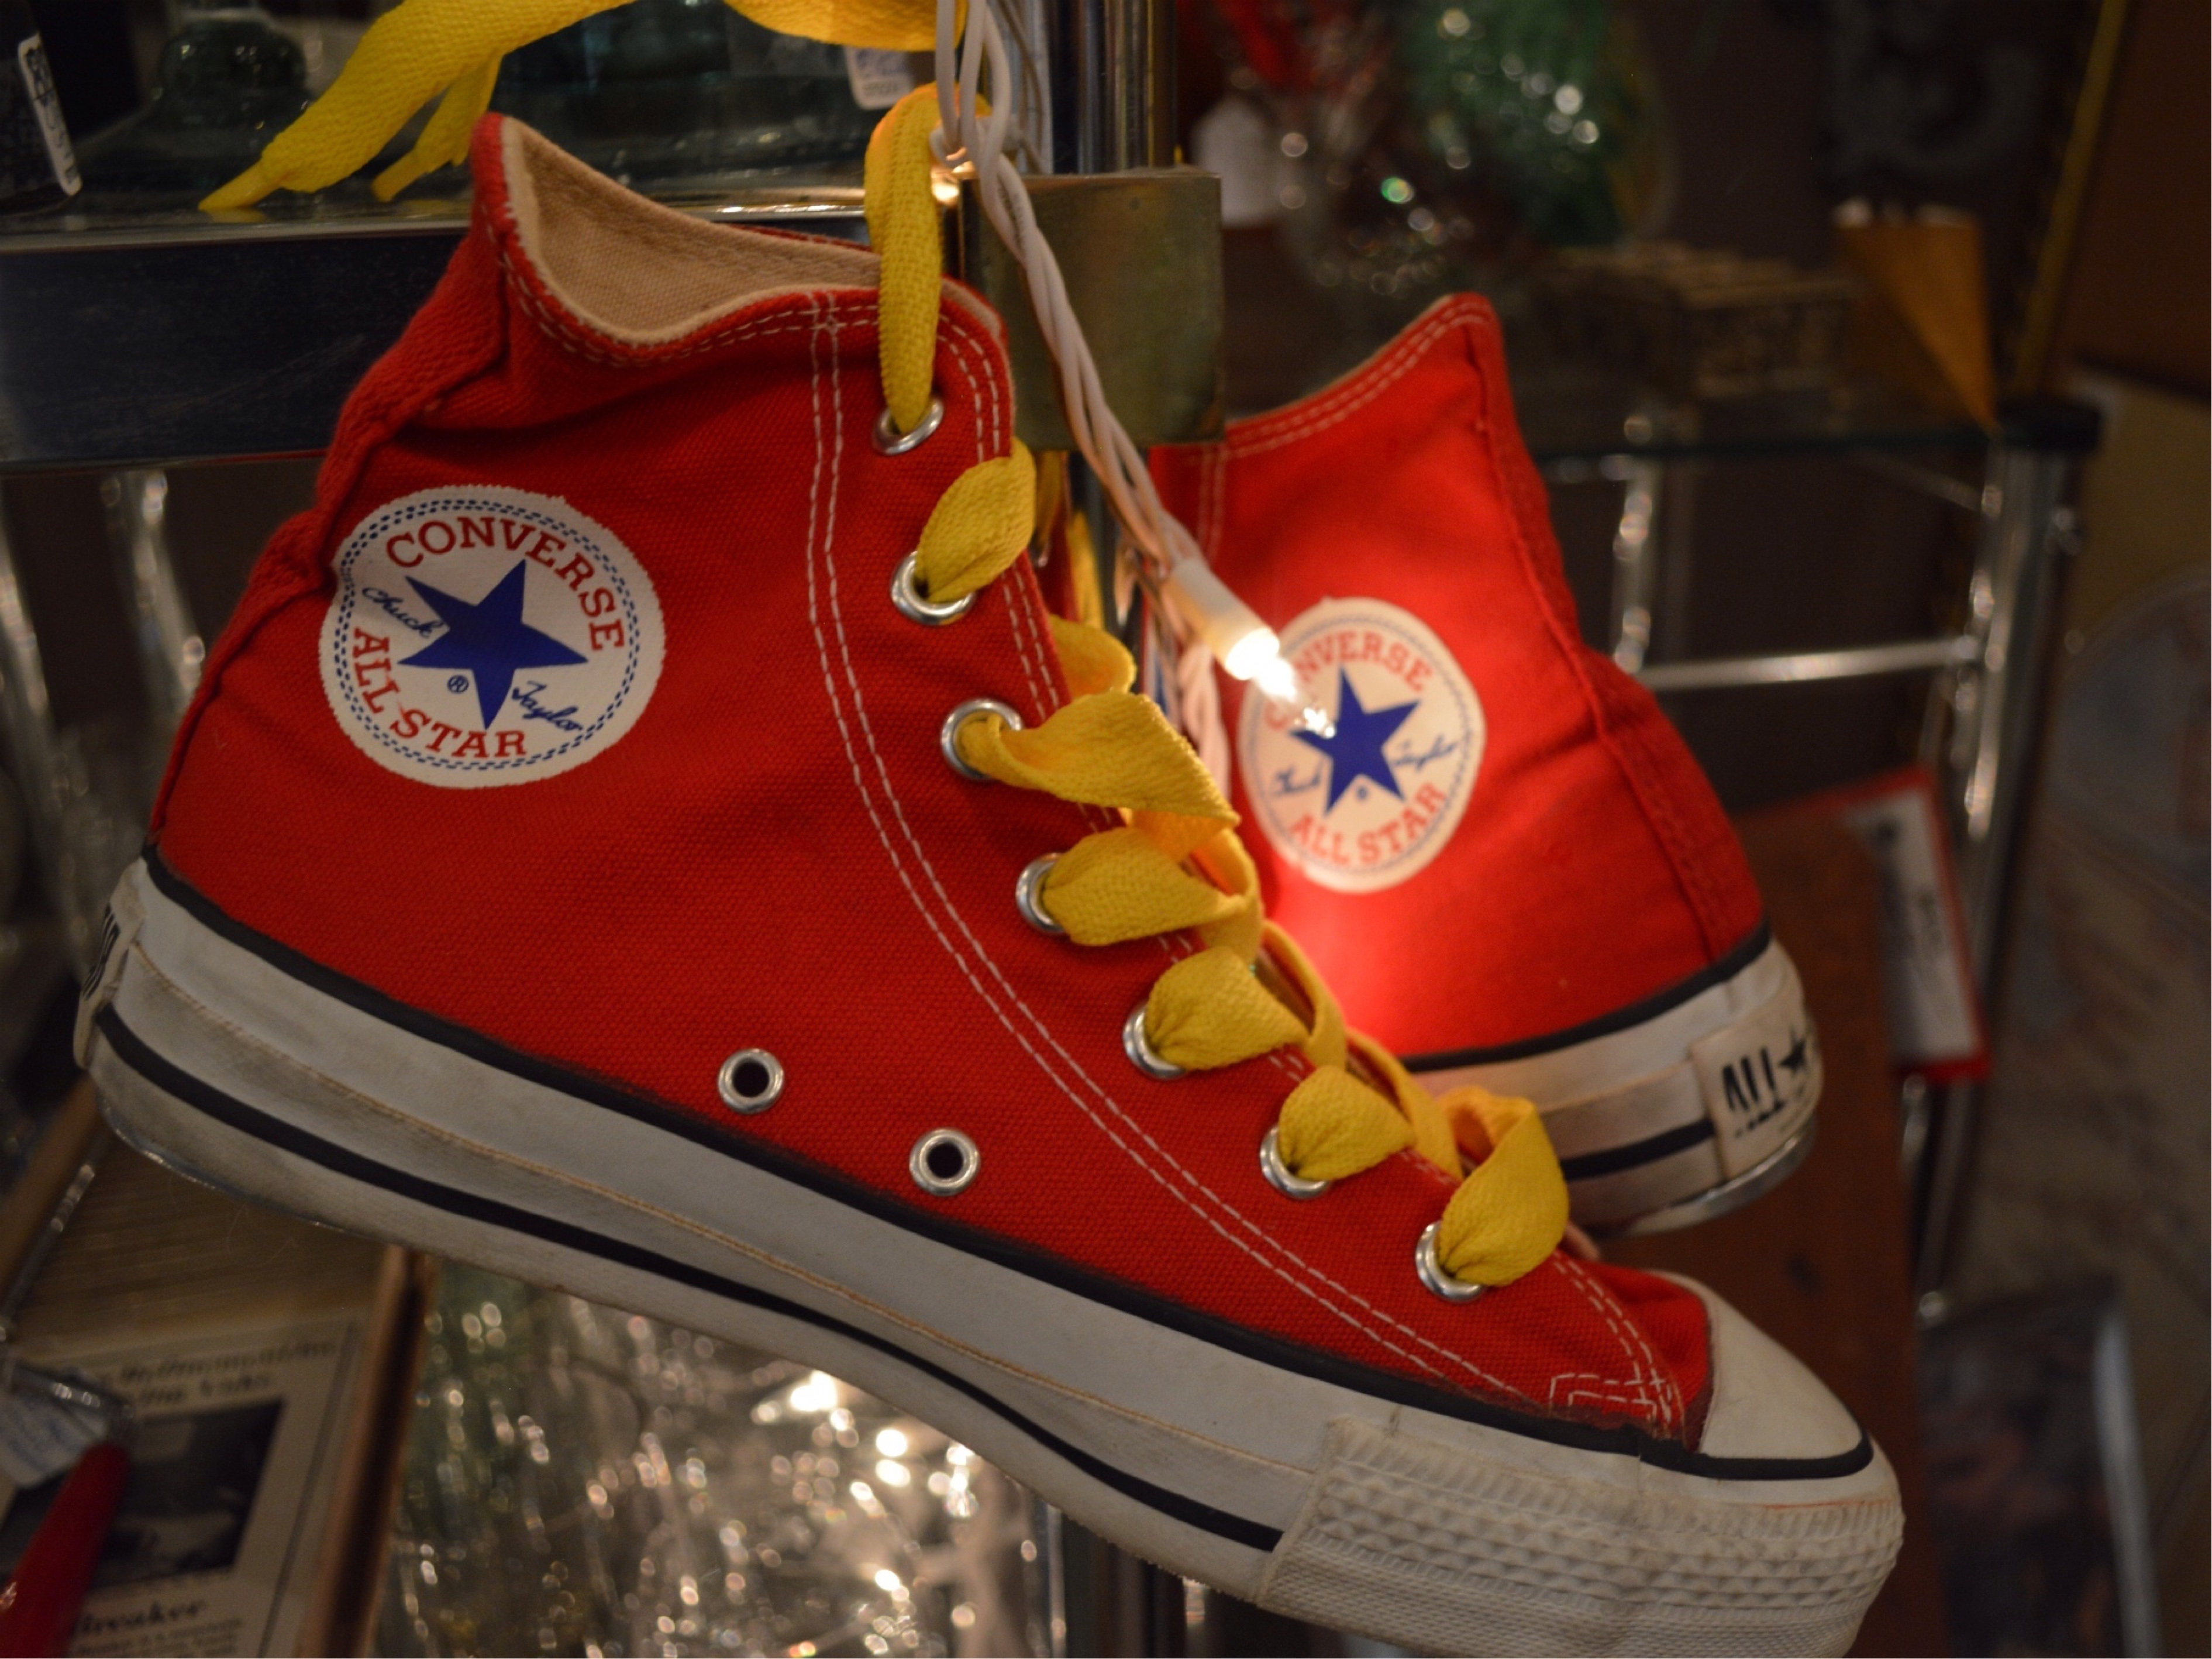
shoe, sport, boot, red, foot, fashion, clothing, yellow, sneakers, converse, shoelaces, footwear, all stars